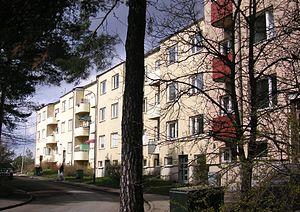
Hammarbyhöjden est un quartier de la proche banlieue sud de Stockholm en Suède. Il est situé principalement dans le district de Skarpnäck, mais la partie sud appartient au district d'Enskede-Årsta-Vantör. C'est un lieu particulièrement accidenté, le point le plus haut, rue Nathorstvägen, est situé à une altitude de 58 mètres.